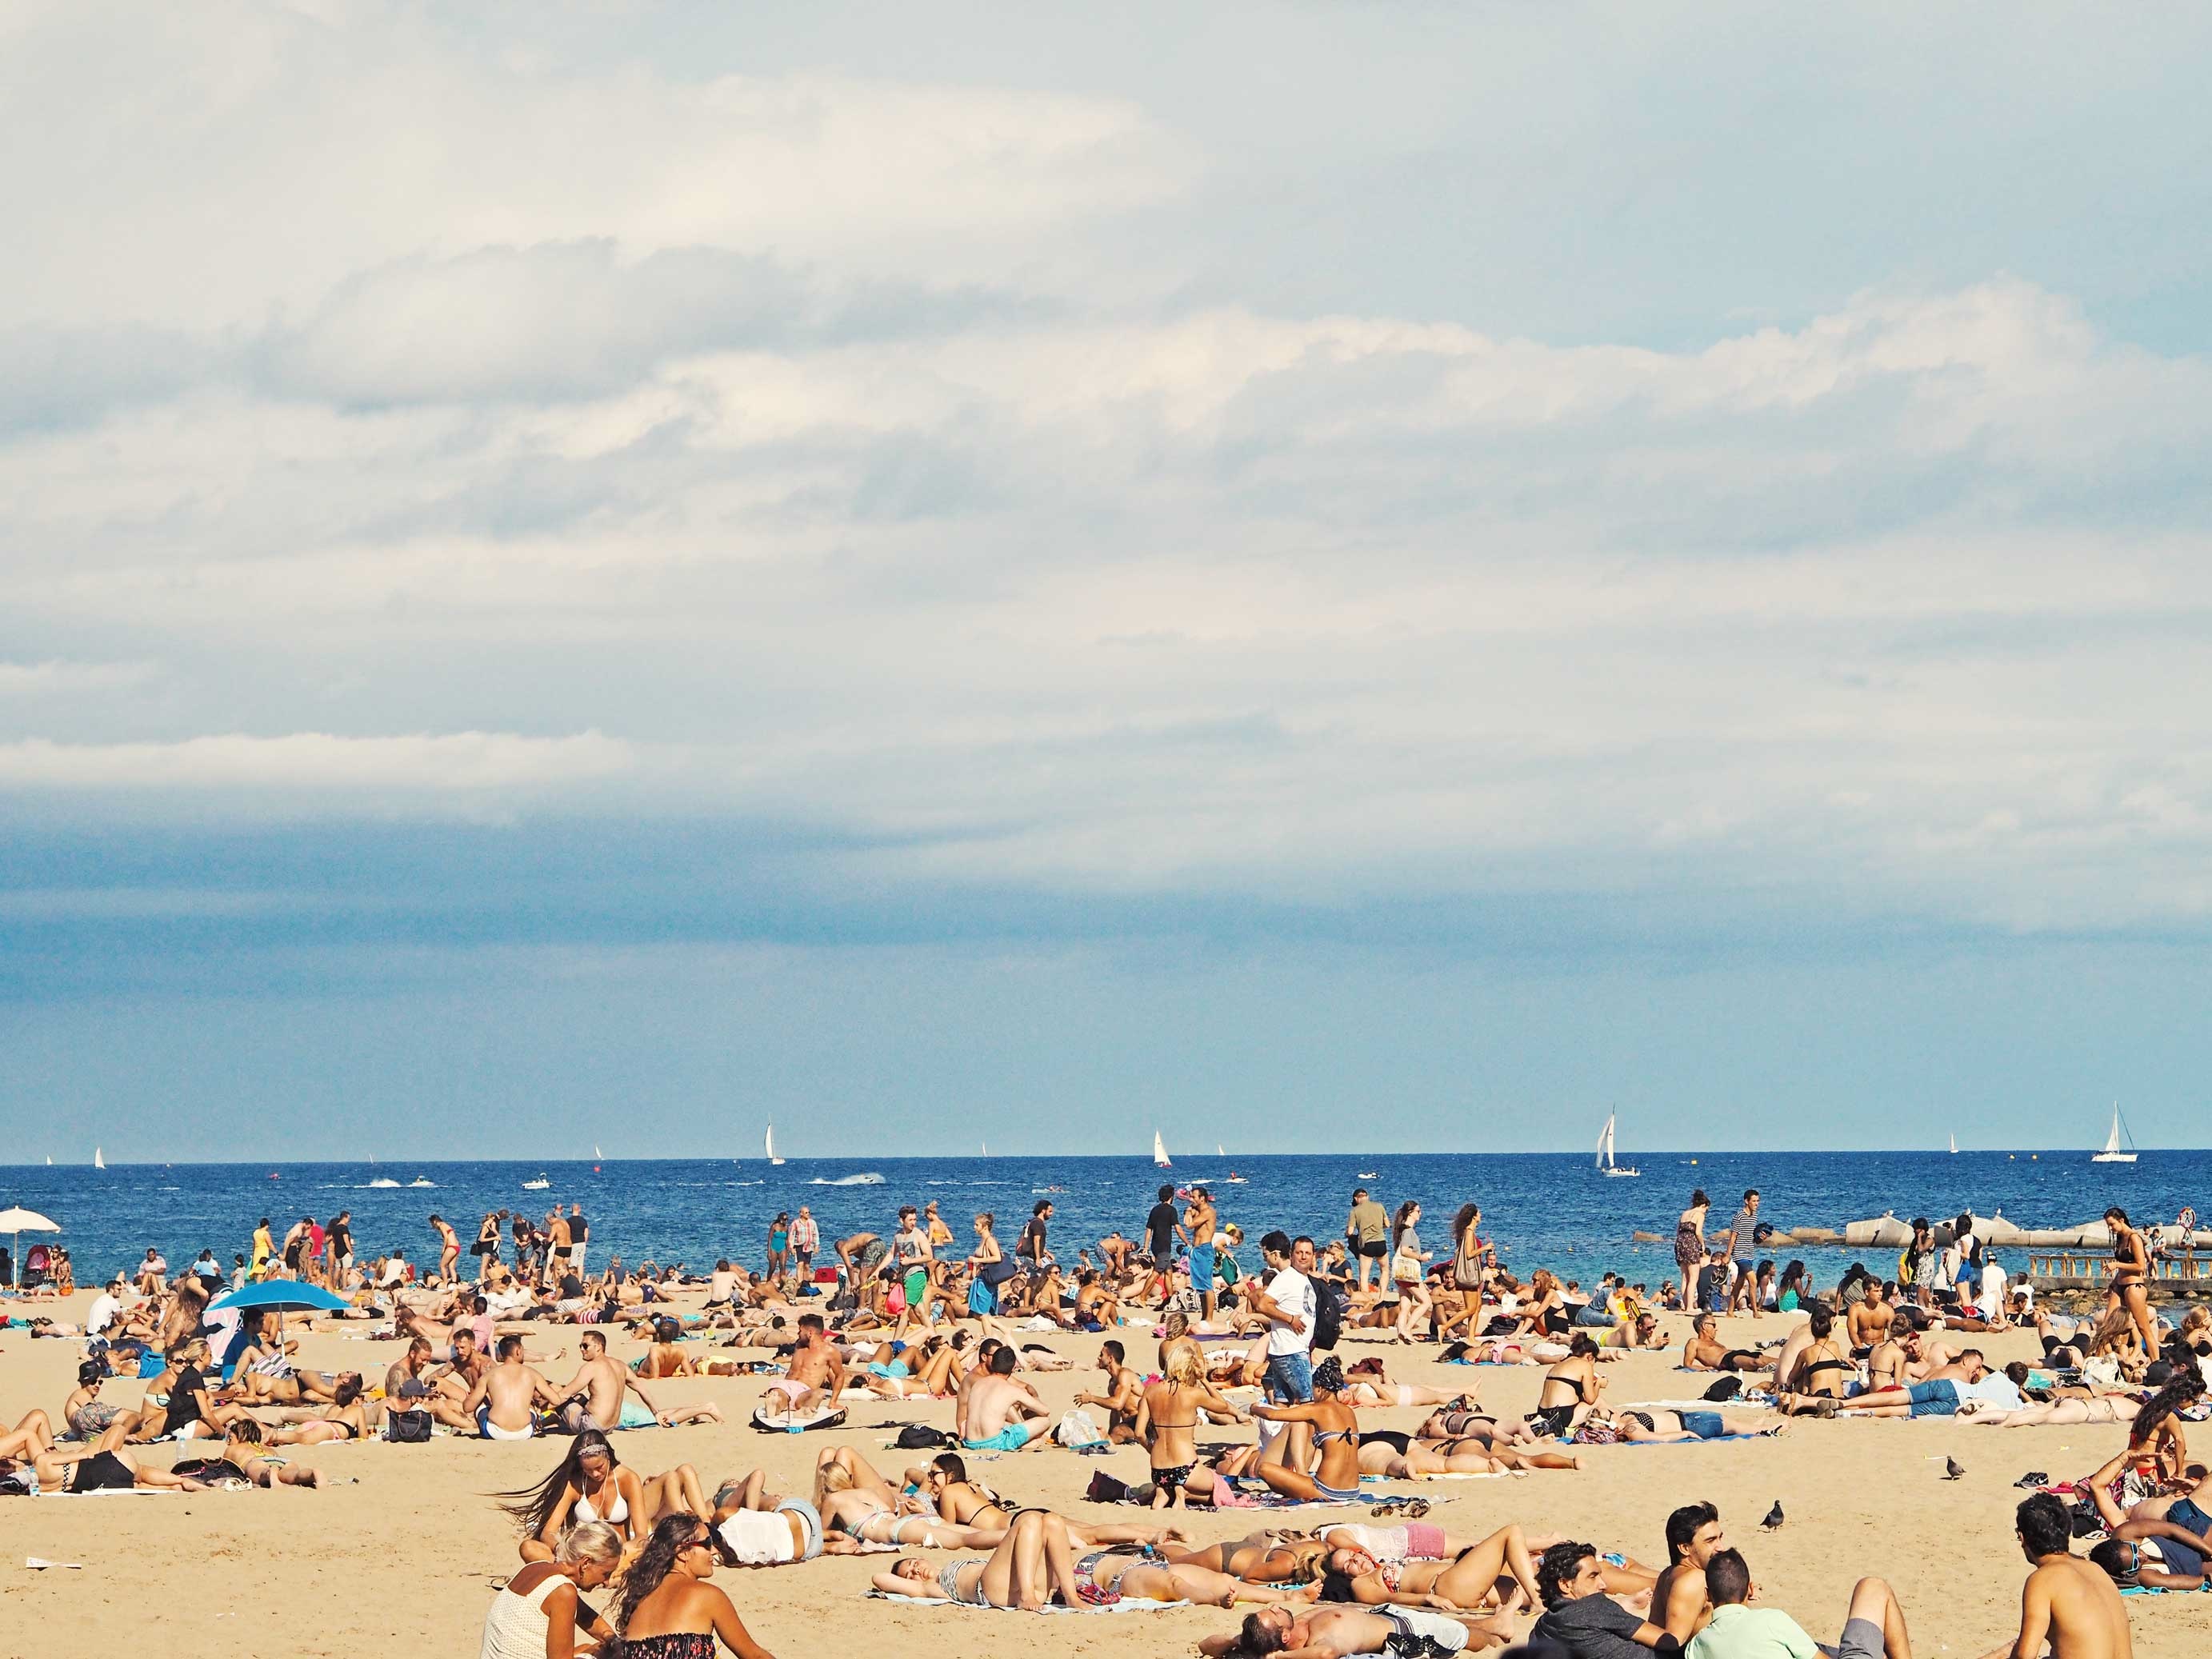
beach, sea, coast, sand, ocean, shore, vacation, bay, tourism, body of water